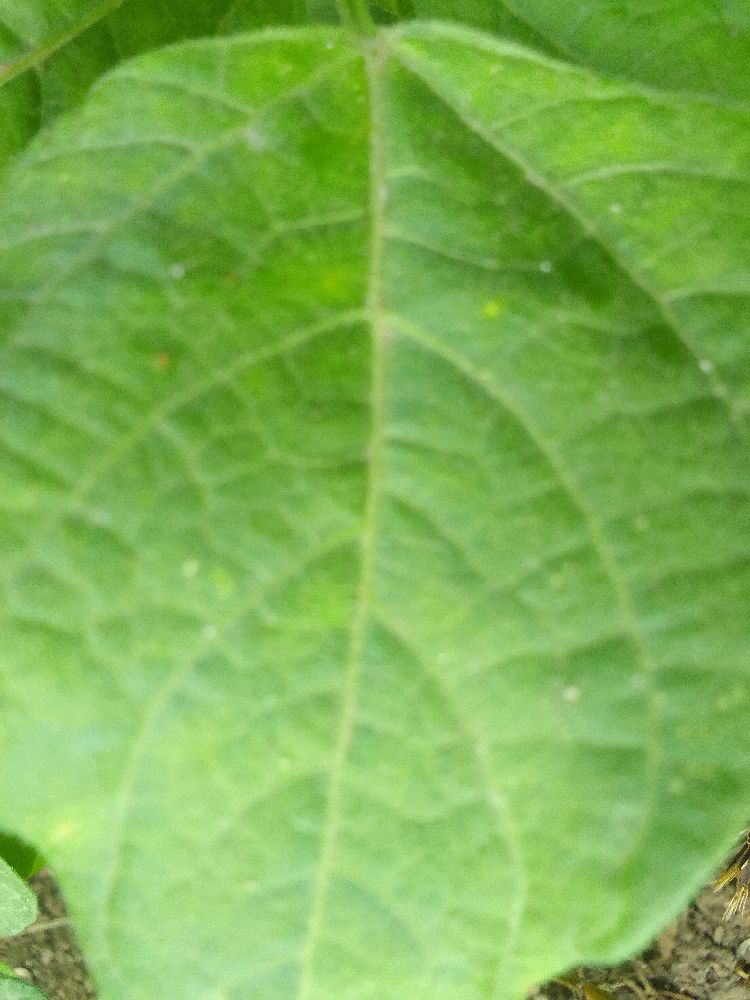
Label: healthy